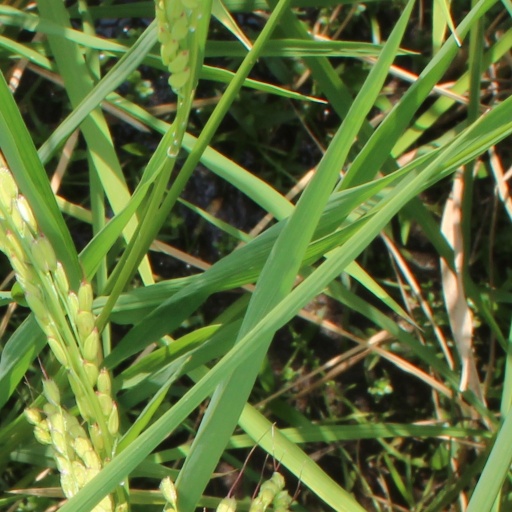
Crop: rice